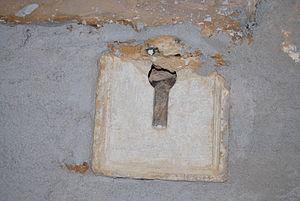
Pierre énigmatique trouvée pendant les travaux de rénovation de l'église de Saint-Georges-du-Bois dans le département français de la Sarthe, en octobre 2009.
Saint-Georges-du-Bois est une commune française située dans le département de la Sarthe en région Pays de la Loire.